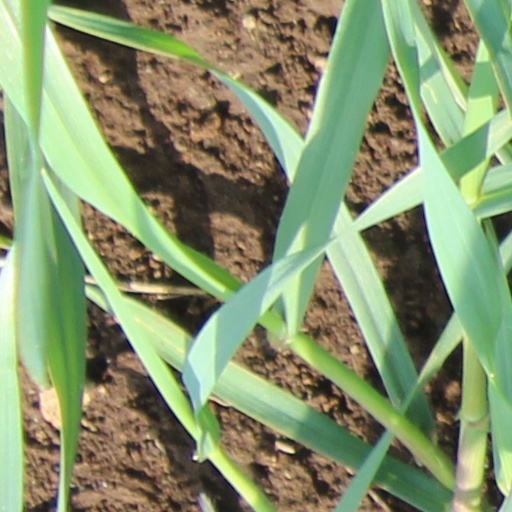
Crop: wheat